Prince Aning

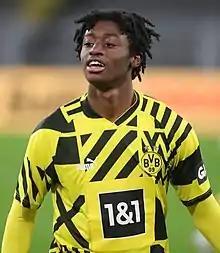
Aning with Borussia Dortmund II in 2023

Prince Adu-Addae Aning (born 23 April 2004) is a Dutch professional footballer who plays as a left-back for Borussia Dortmund II.